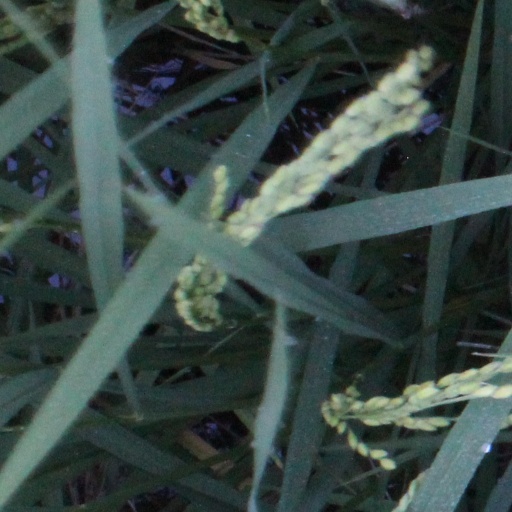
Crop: rice